German electronic music

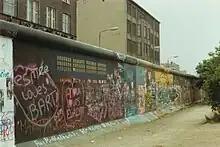
Berlin Wall (June 1989)

The underground subculture of German electronic music is argued to be where the first social reunification took place. Dance entrepreneurs in Schöneberg and Kreuzberg organised House parties, with DJ WestBam and putting on acid house in the club UFO and co-founding the electronic festival, Love Parade, in 1989. Following the fall of the Berlin Wall and the ensuing transitory period of legal uncertainty, growth in the network of illegal techno parties in the East exploded. From unused factories, derelict bunkers, empty sections adjacent to the Wall's remains, youth fused with techno music to form what is argued the first form of social reunification in Germany. These basement places, like Tekknozid and UFO, developed into legendary clubs, including Tresor and E-Werk. Without a curfew, Berlin's clubs and bars did not close. Queer culture thrived at venues like Metropol and tourists from Europe and internationally flew in, known as 'Easy Jet ravers', to participate in Berlin's explosive rave culture of techno, drugs, fashion and excess.